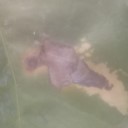
Label: Leaf_rust